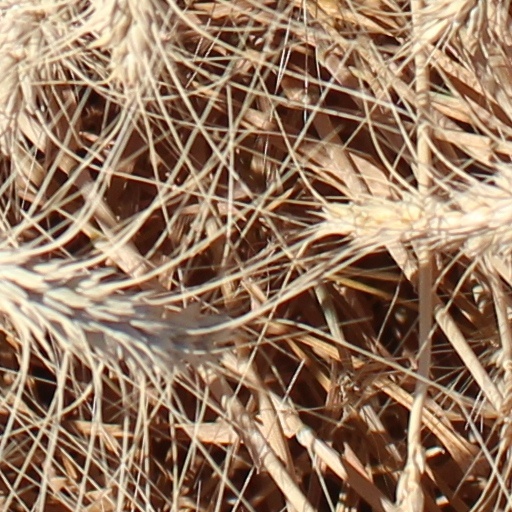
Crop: wheat